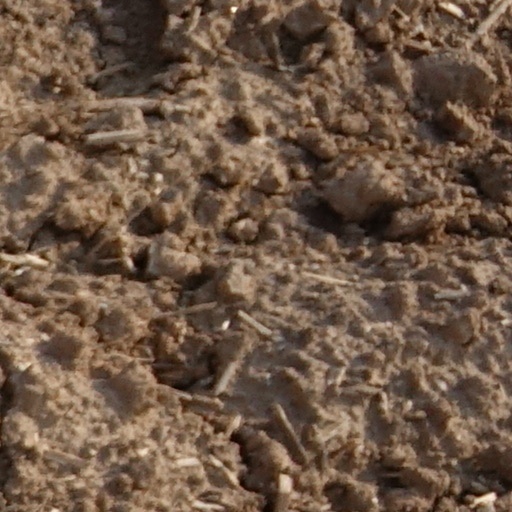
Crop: wheat